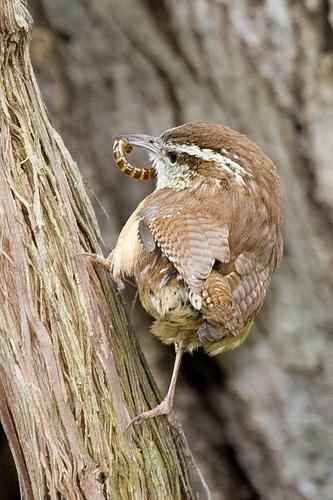
A photo of a carolina wren